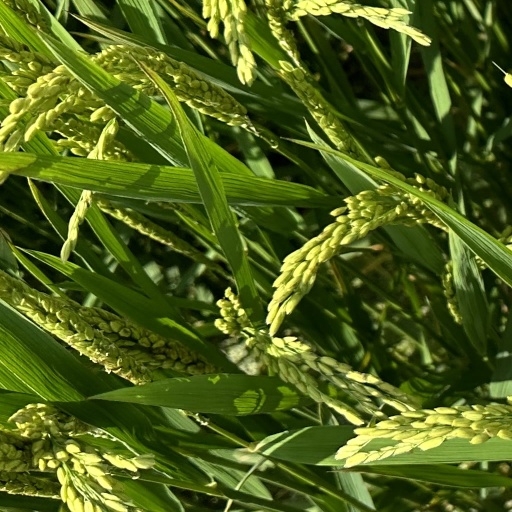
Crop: rice